Answer in natural language. Is blue modern tv stand in front of white colour dining table? Choose between the following options: yes or no
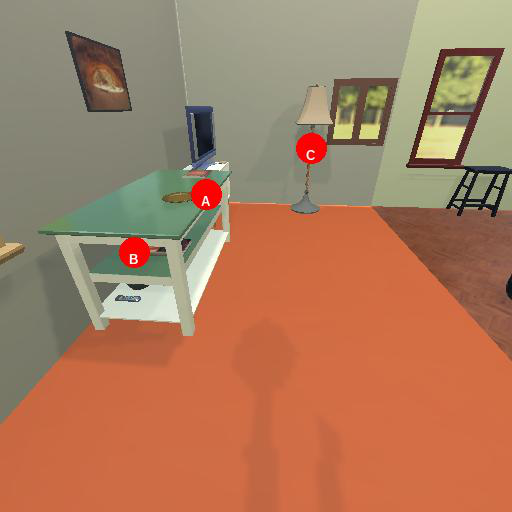
<answer>no</answer>